Leadership

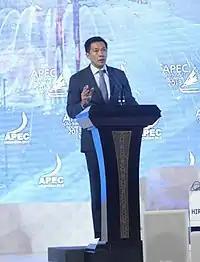
An APEC leader setting the tone for the 2013 APEC CEO summit with an opening speech

Leadership, is defined as the ability of an individual, group, or organization to "", influence, or guide other individuals, teams, or organizations.